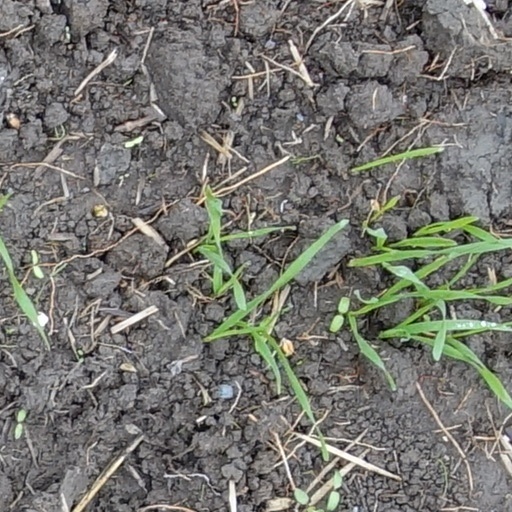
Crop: wheat